John Mann, Baron Mann

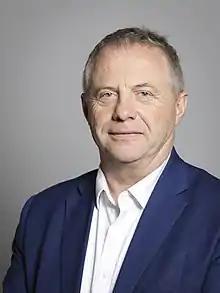
Official portrait, 2019

John Mann, Baron Mann (born 10 January 1960) is a British Labour Party politician who is a Member of the House of Lords. Before being granted a peerage, he was the Labour Party Member of Parliament (MP) for Bassetlaw from the 2001 general election until 2019.